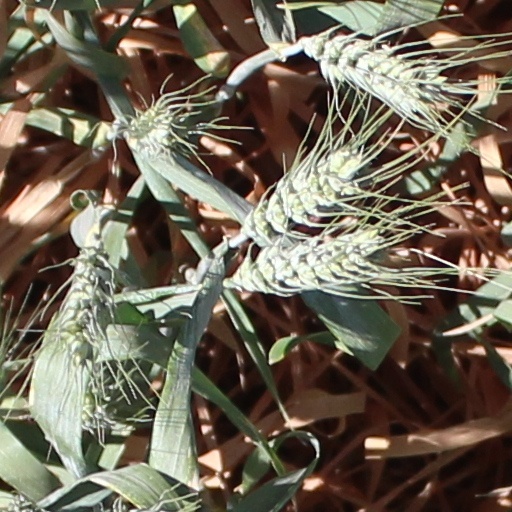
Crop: wheat